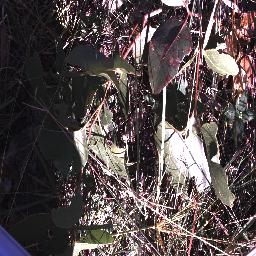
Label: negative